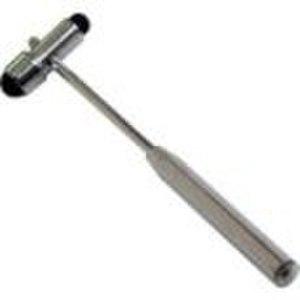
Marteau à réflexes de Buck
Un marteau à réflexes est un instrument utilisé en médecine pour tester les réflexes tendineux. La recherche des réflexes est une étape importante de l'examen clinique neurologique, car il permet d'orienter le diagnostic vers une pathologie centrale ou périphérique. Le marteau à réflexes est utilisé aussi pour rechercher les réponses idio-musculaires et dans la percussion thoracique ou abdominale, lors de l'examen physique général.